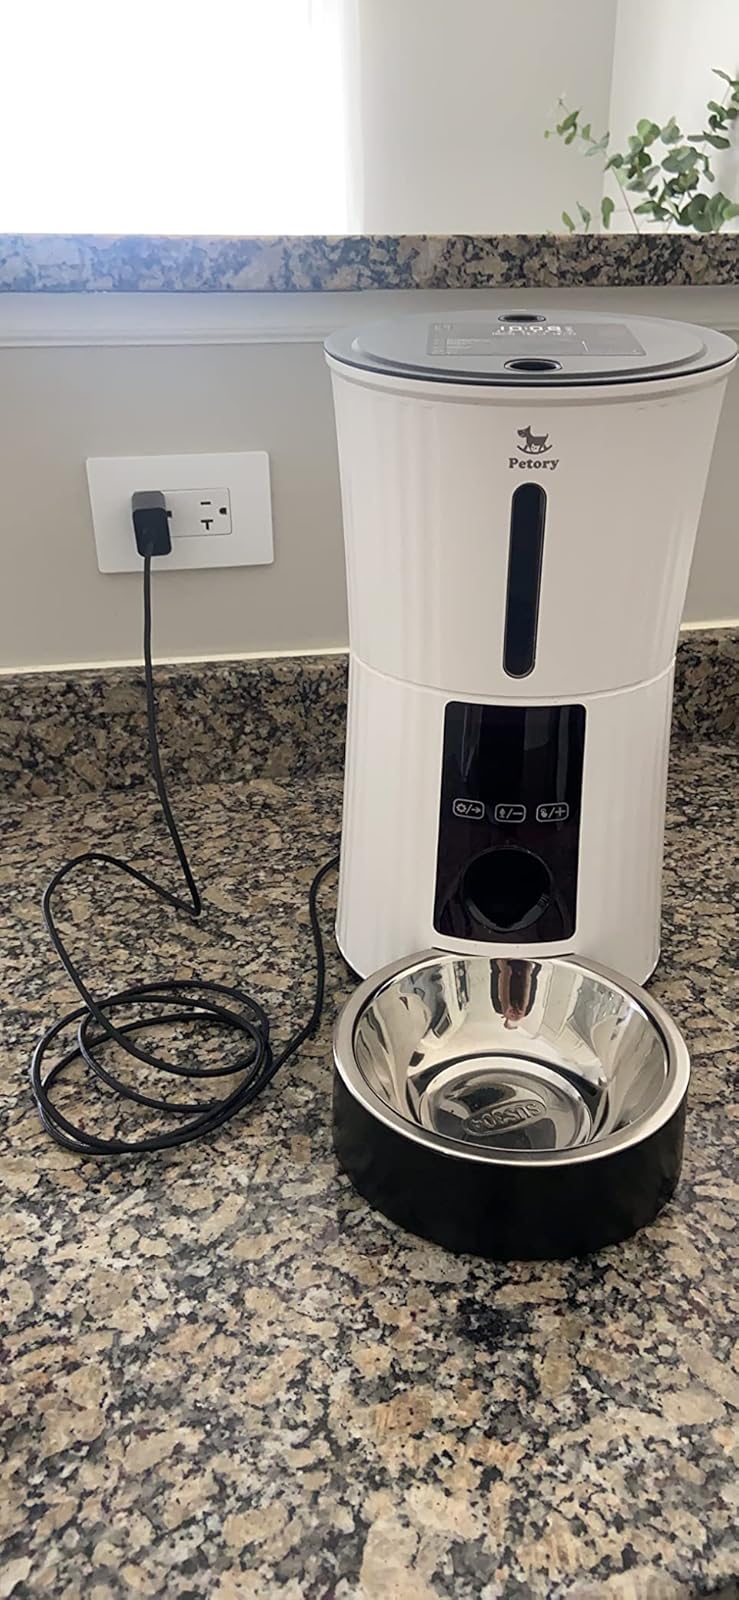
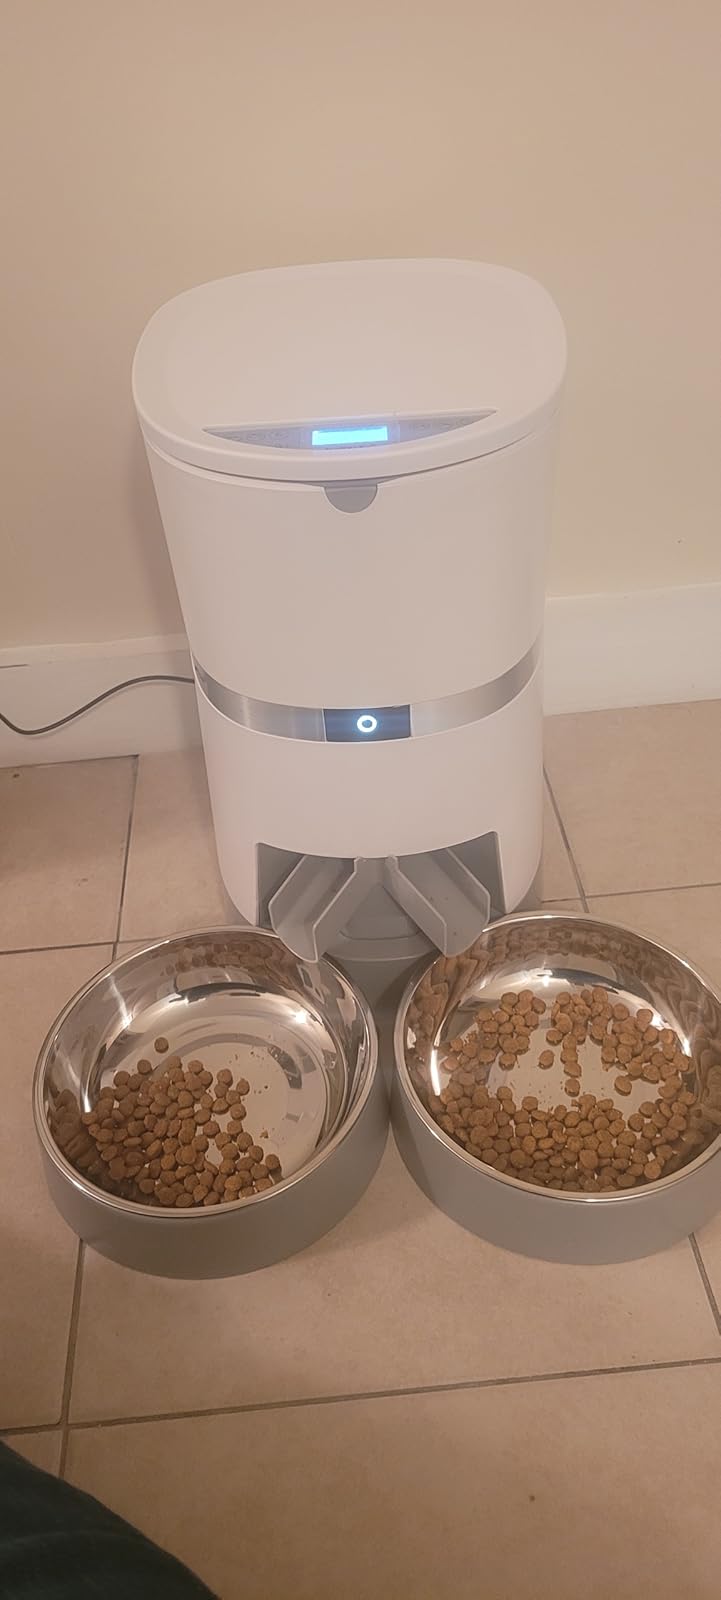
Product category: items_feeder
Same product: no